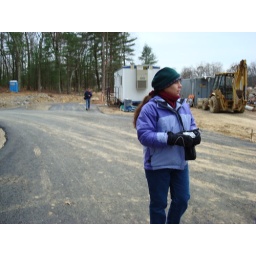
DSC00325 Lynne in flower pot hat